Christa Krammer

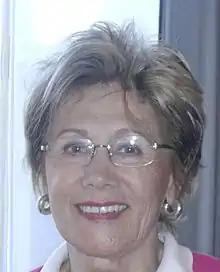
Christa Krammer

Christa Krammer (born 22 June 1944 in Deutschkreutz) is an Austrian politician.